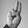
ASL letter: U